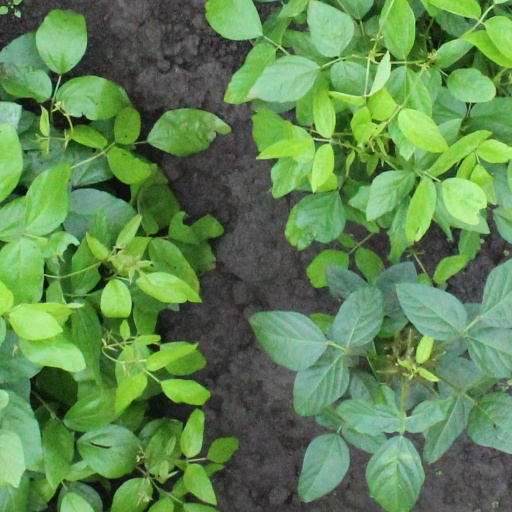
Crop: soybean